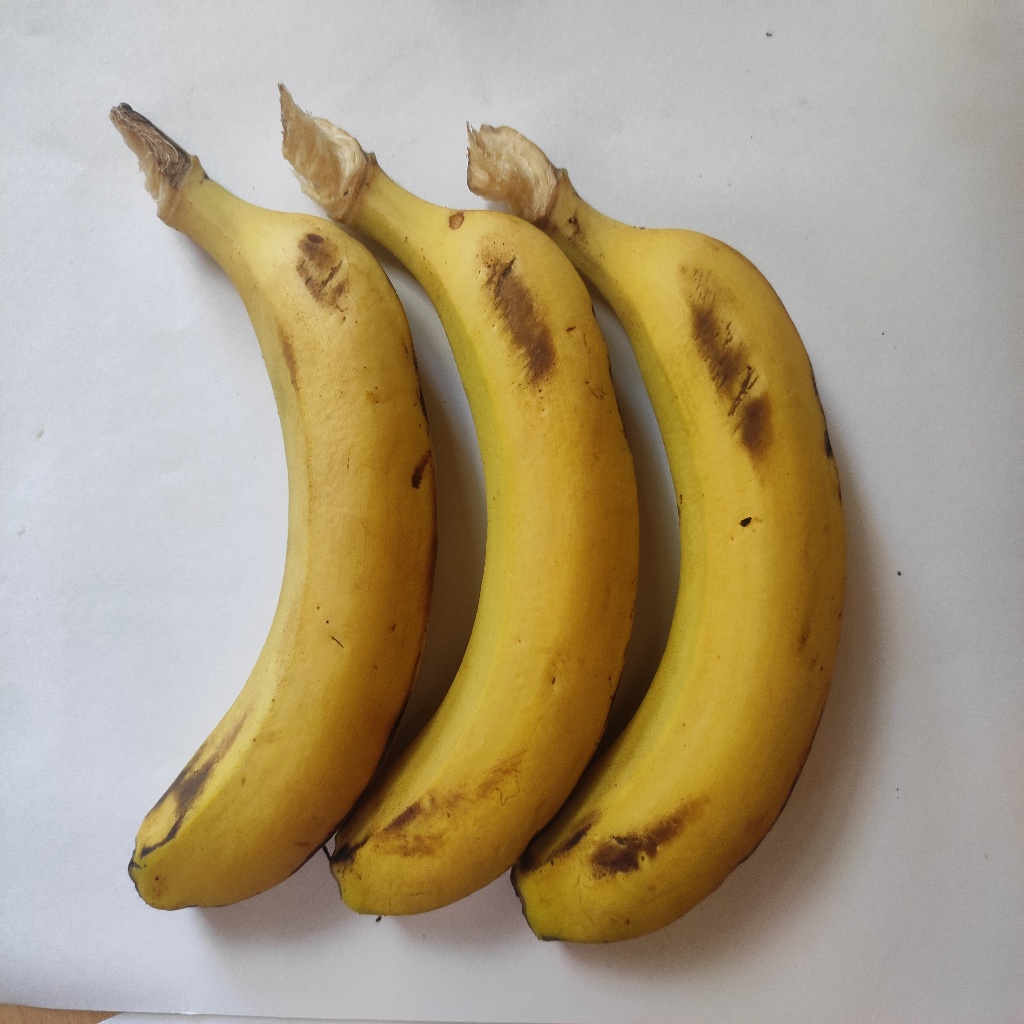
Crop: banana
Quality class: Class_A